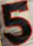
Number: 5